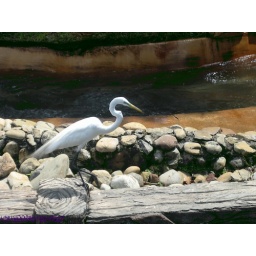
Amazing bird walking along splash mountain in Disneyworld